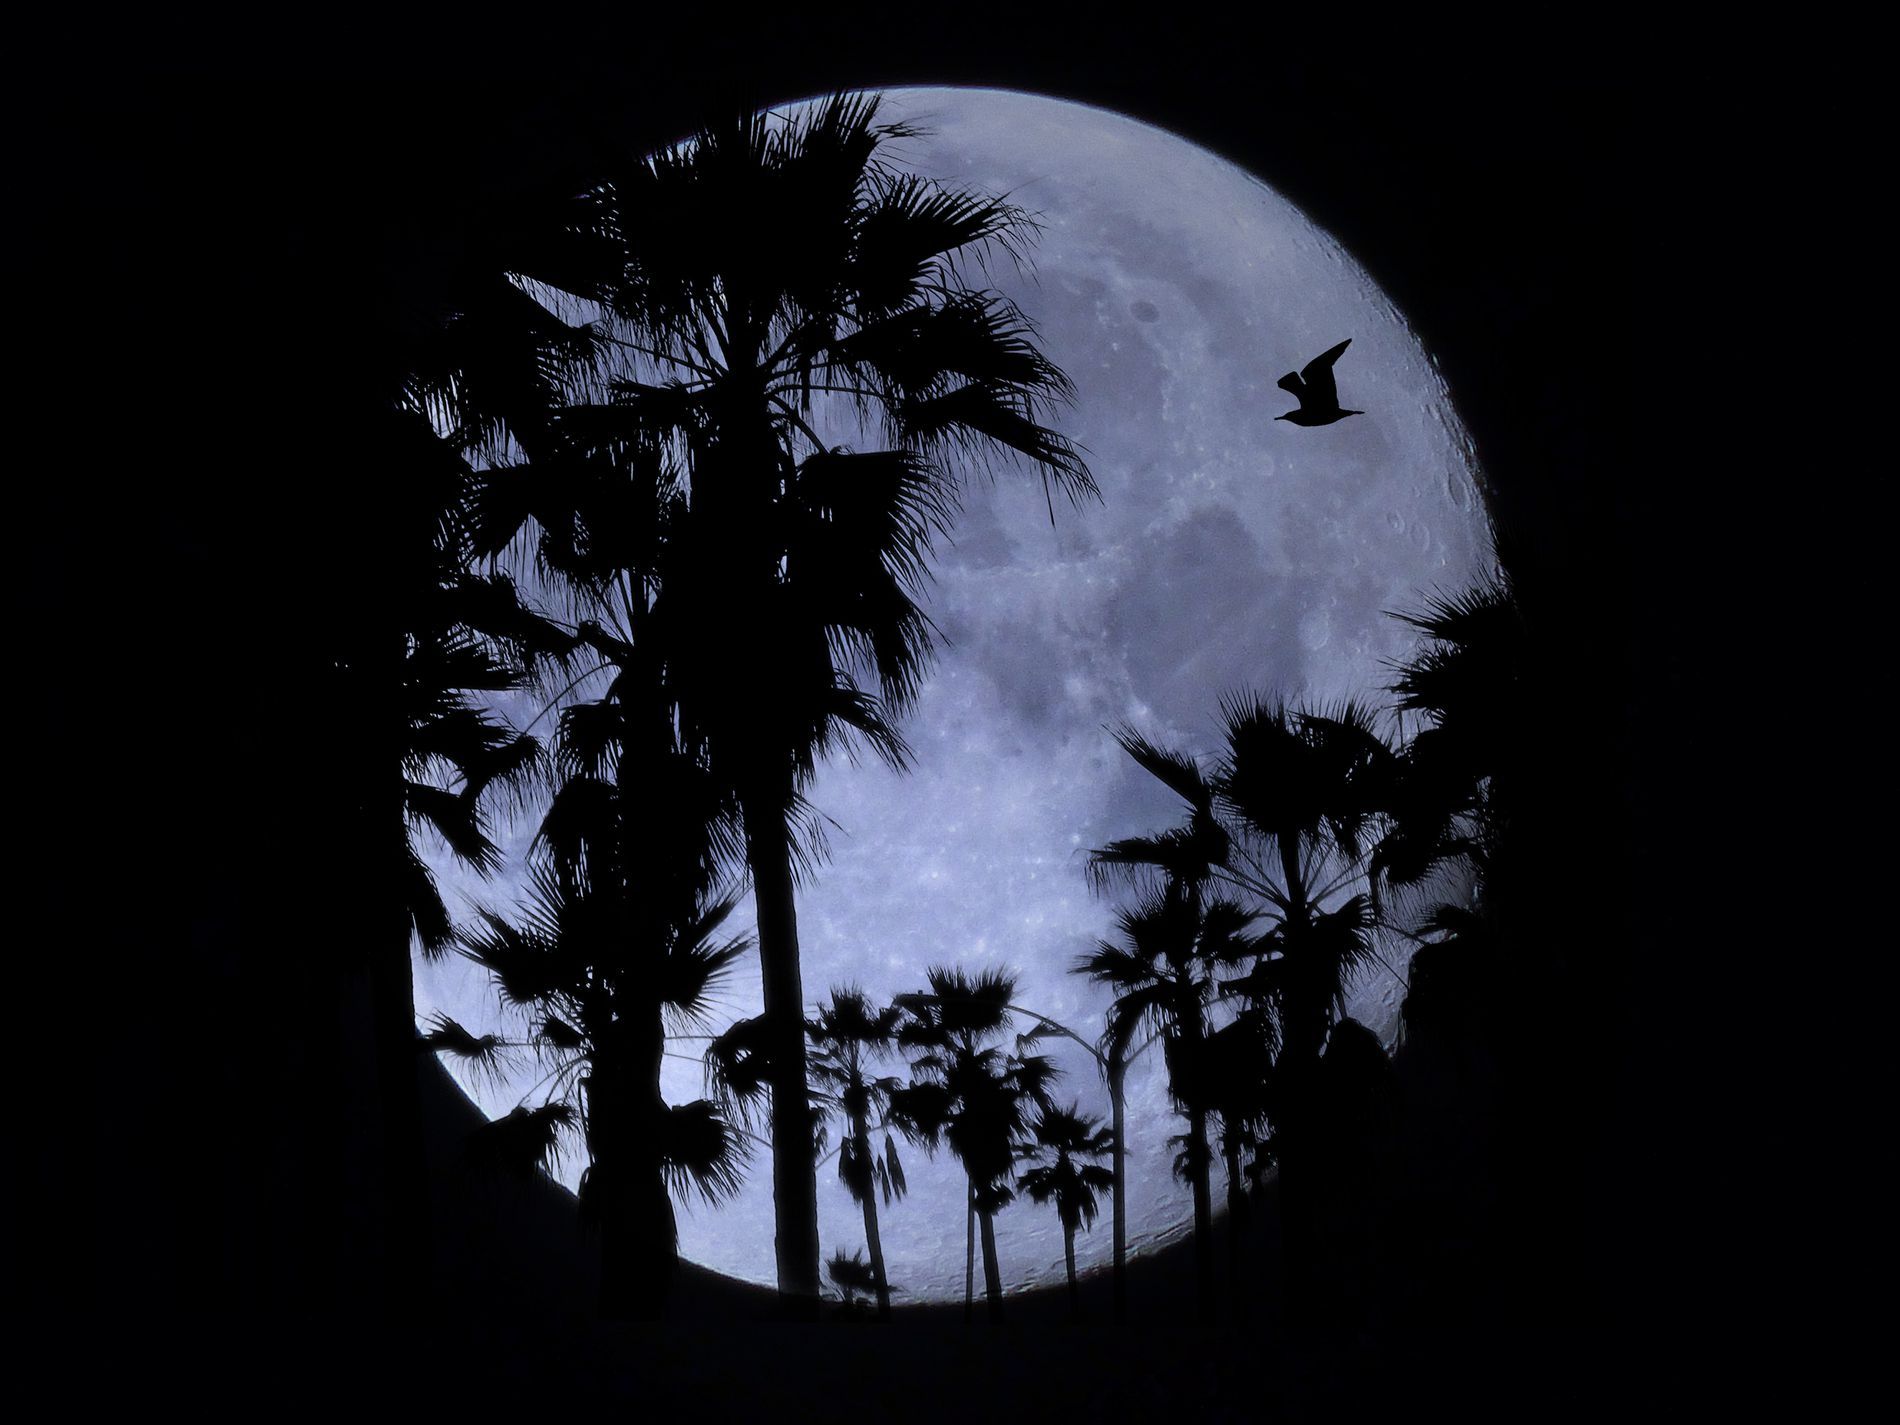
Palm trees in the moonlight
The image depicts a full moon as the backdrop for silhouetted palm trees.
The moon is large, with visible surface details.
Several palm trees of varying heights are positioned in the foreground, their fronds creating intricate silhouettes against the lunar light.
A small bird is also silhouetted in flight near the upper right of the moon.
The overall color palette is blues and blacks, creating a nocturnal and tropical scene.
This eye level photograph presents a nocturnal scene with silhouetted palm trees against a large, luminous full moon.
The darkness suggests nighttime, with the moon providing the primary light source.
 A small bird is silhouetted in flight.
The color palette consists of deep blacks and cool blue tones.
The photography style is a mix of landscape and silhouette photography.
Labels: Nature, Night, Outdoors, Astronomy, Moon, Plant, Tree, Palm Tree, Silhouette, Full Moon, Vegetation, Tropical, Black background, bird
Camera: Panasonic DMC-FZ70
Aperture: F5.9
Exposure: 1/160 sec
ISO: 160
Focal length: 215.0 mm